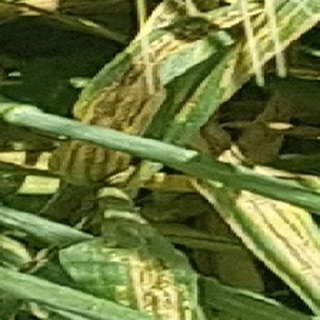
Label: wheat_yellow_rust